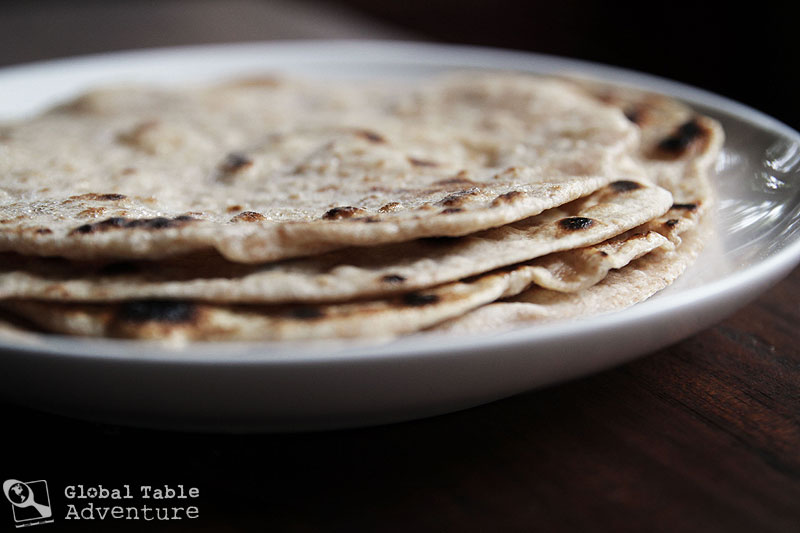
Dish: chapati